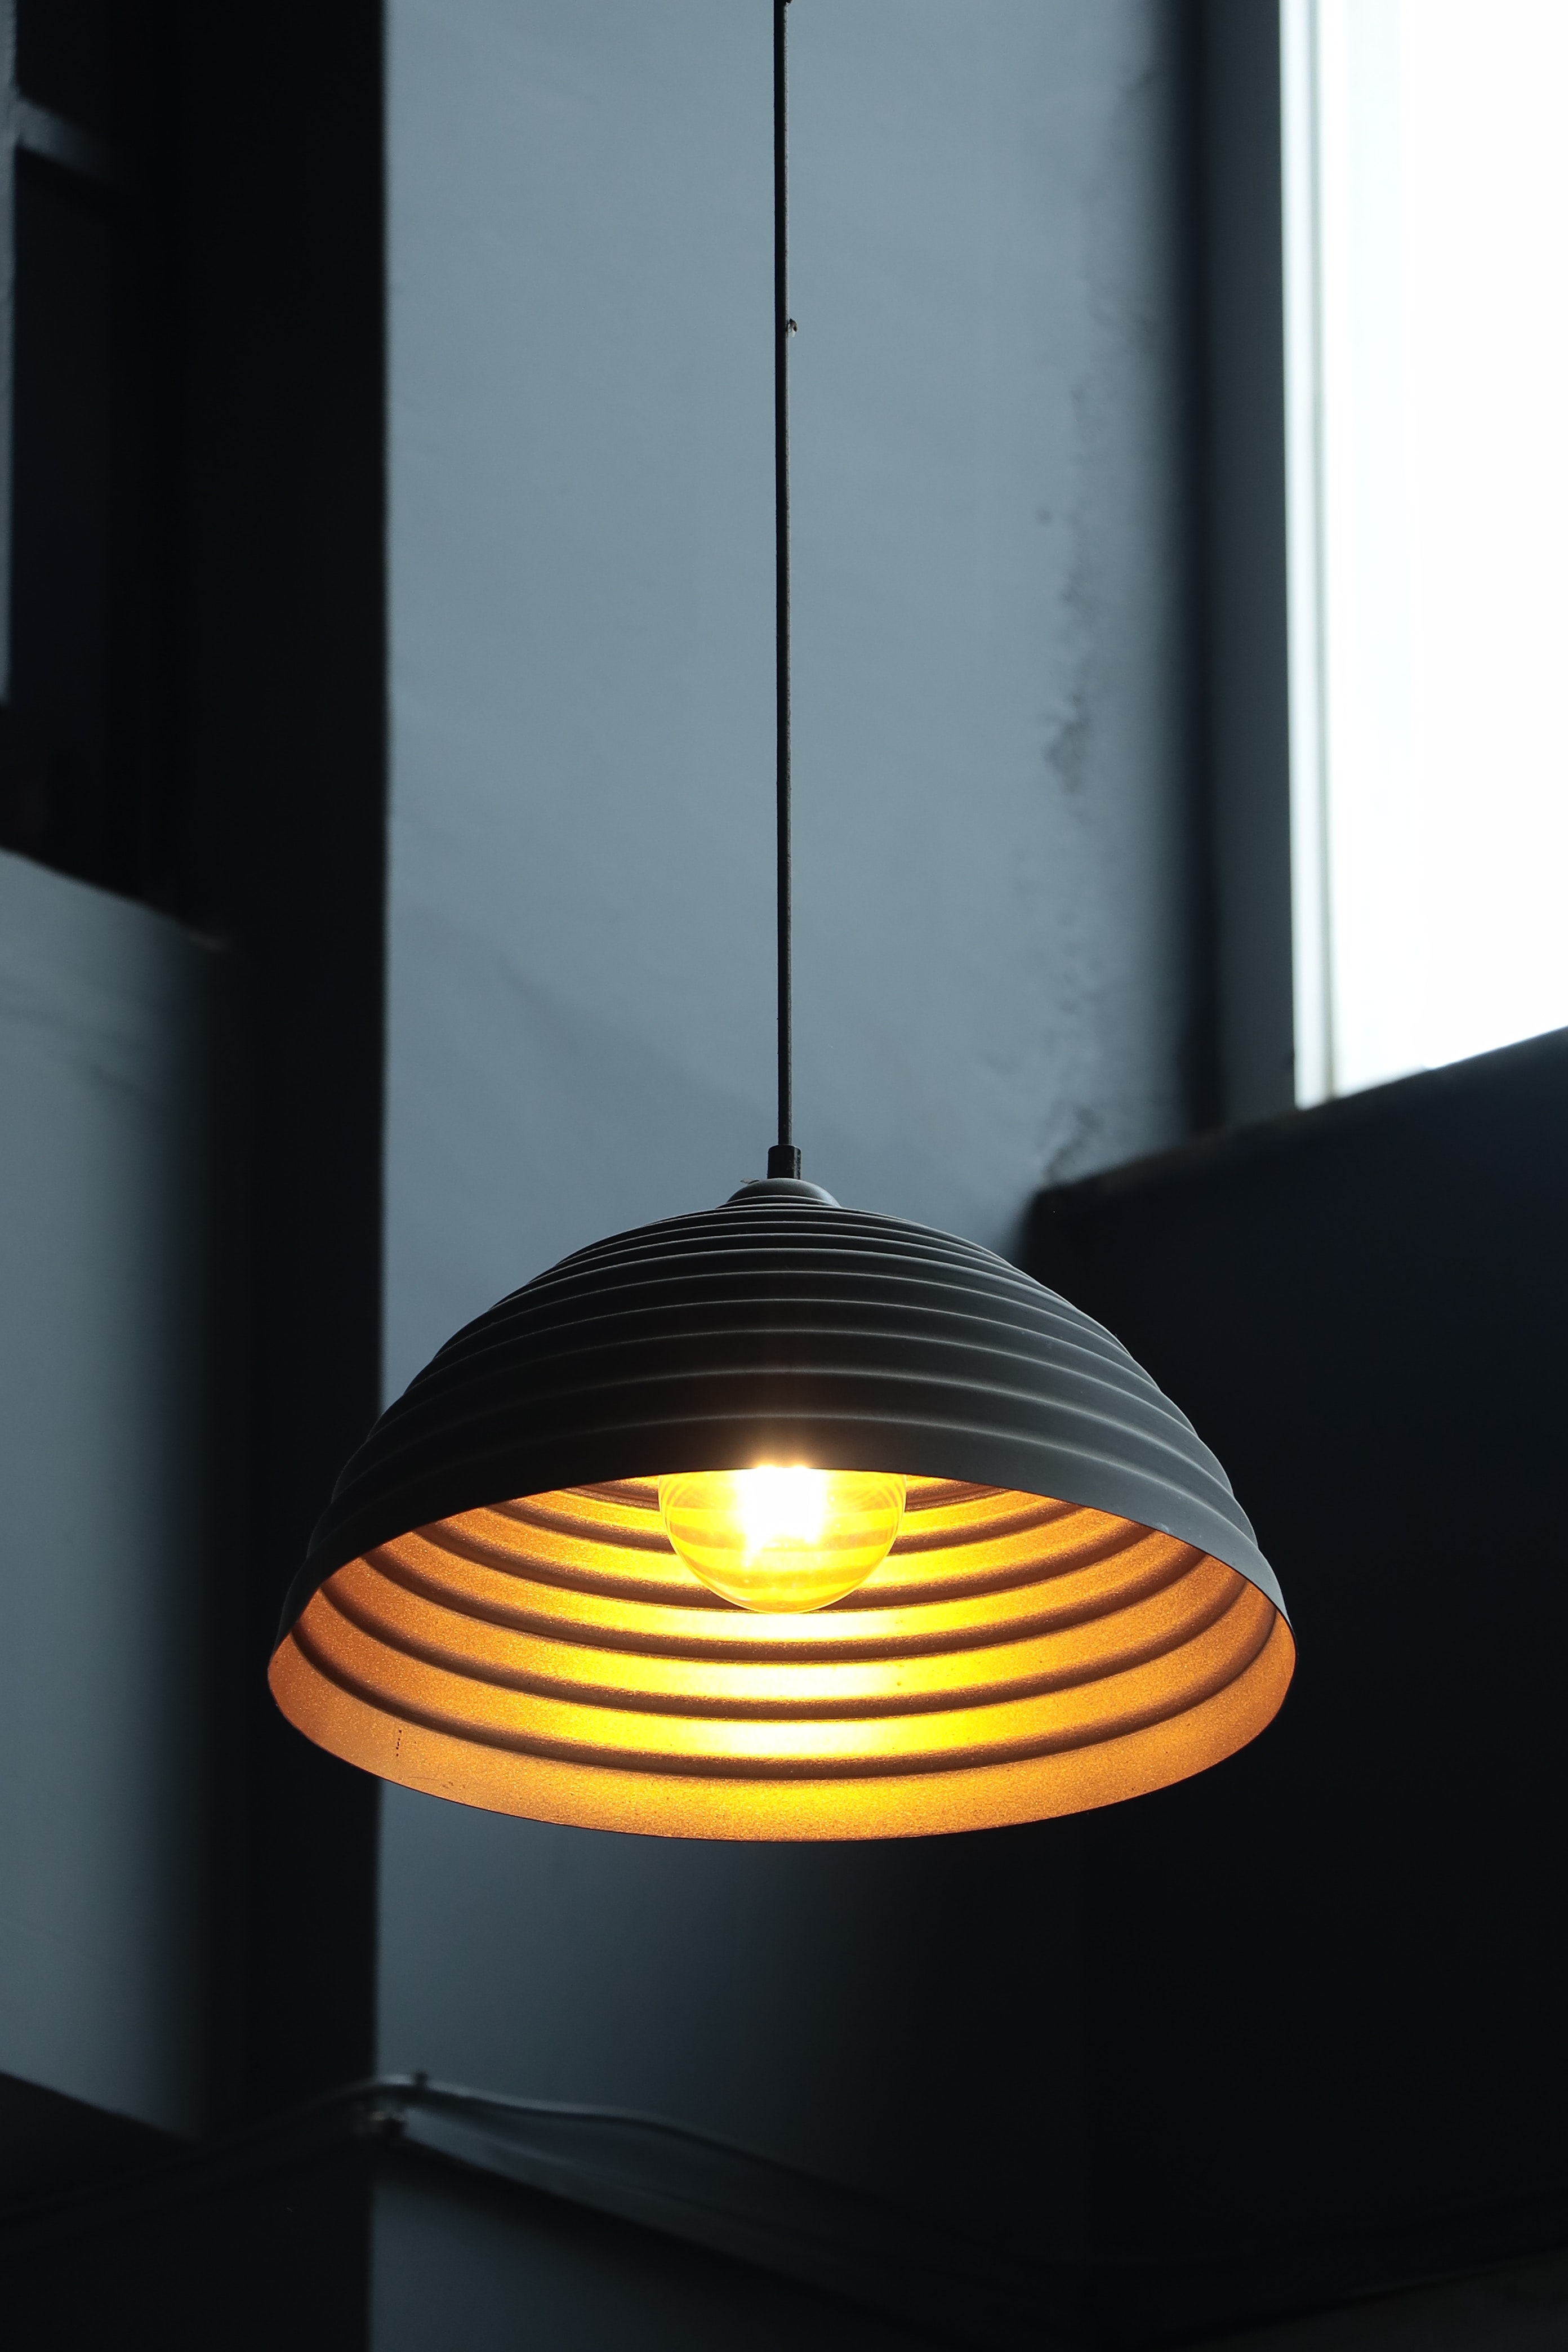
light, fixture, composite material, gas, Tints and shades, circle, ceiling fixture, electricity, metal, light fixture, cleanliness, ceiling, lighting accessory, symmetry, event, interior design, wood, aluminium, still life photography, pattern